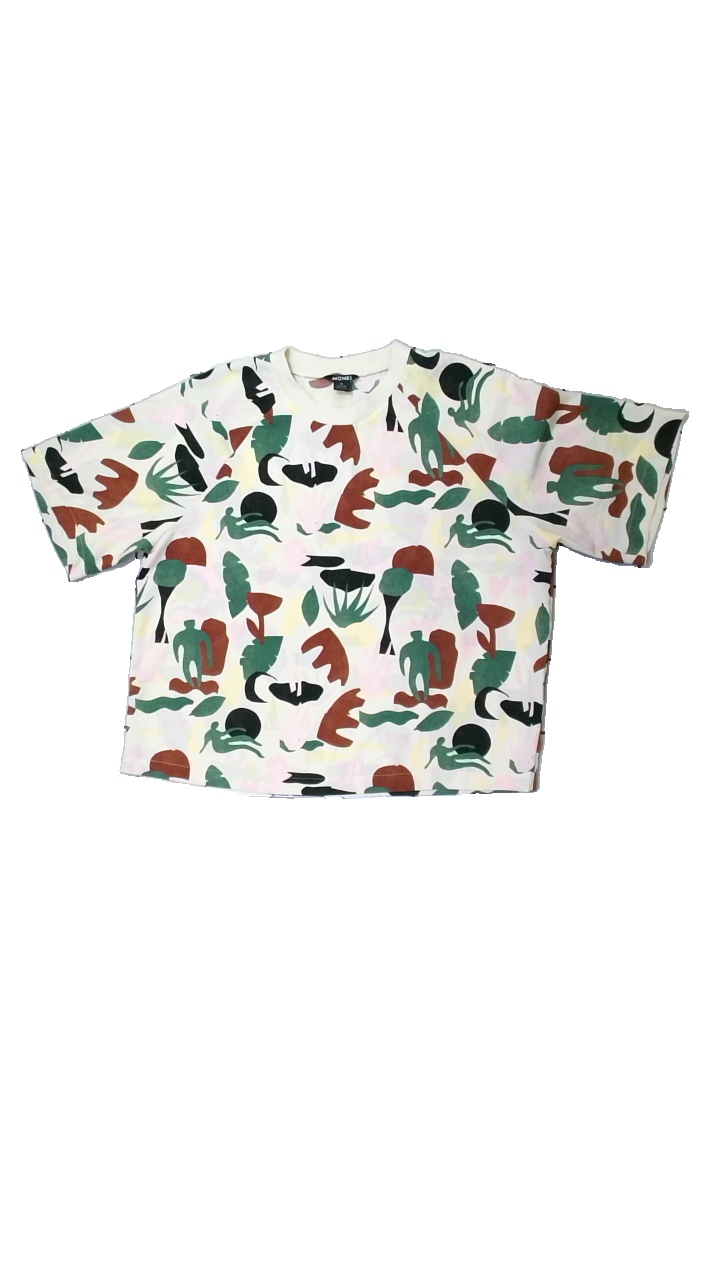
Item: T-shirt (Ladies)
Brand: Monki
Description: T-shirt med olika mönster
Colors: Green, Brown, Black, Beige, Pink
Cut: C-collar
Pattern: Other
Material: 100% polyester
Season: All
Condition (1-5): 5
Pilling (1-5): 5
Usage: Reuse
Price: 50-100